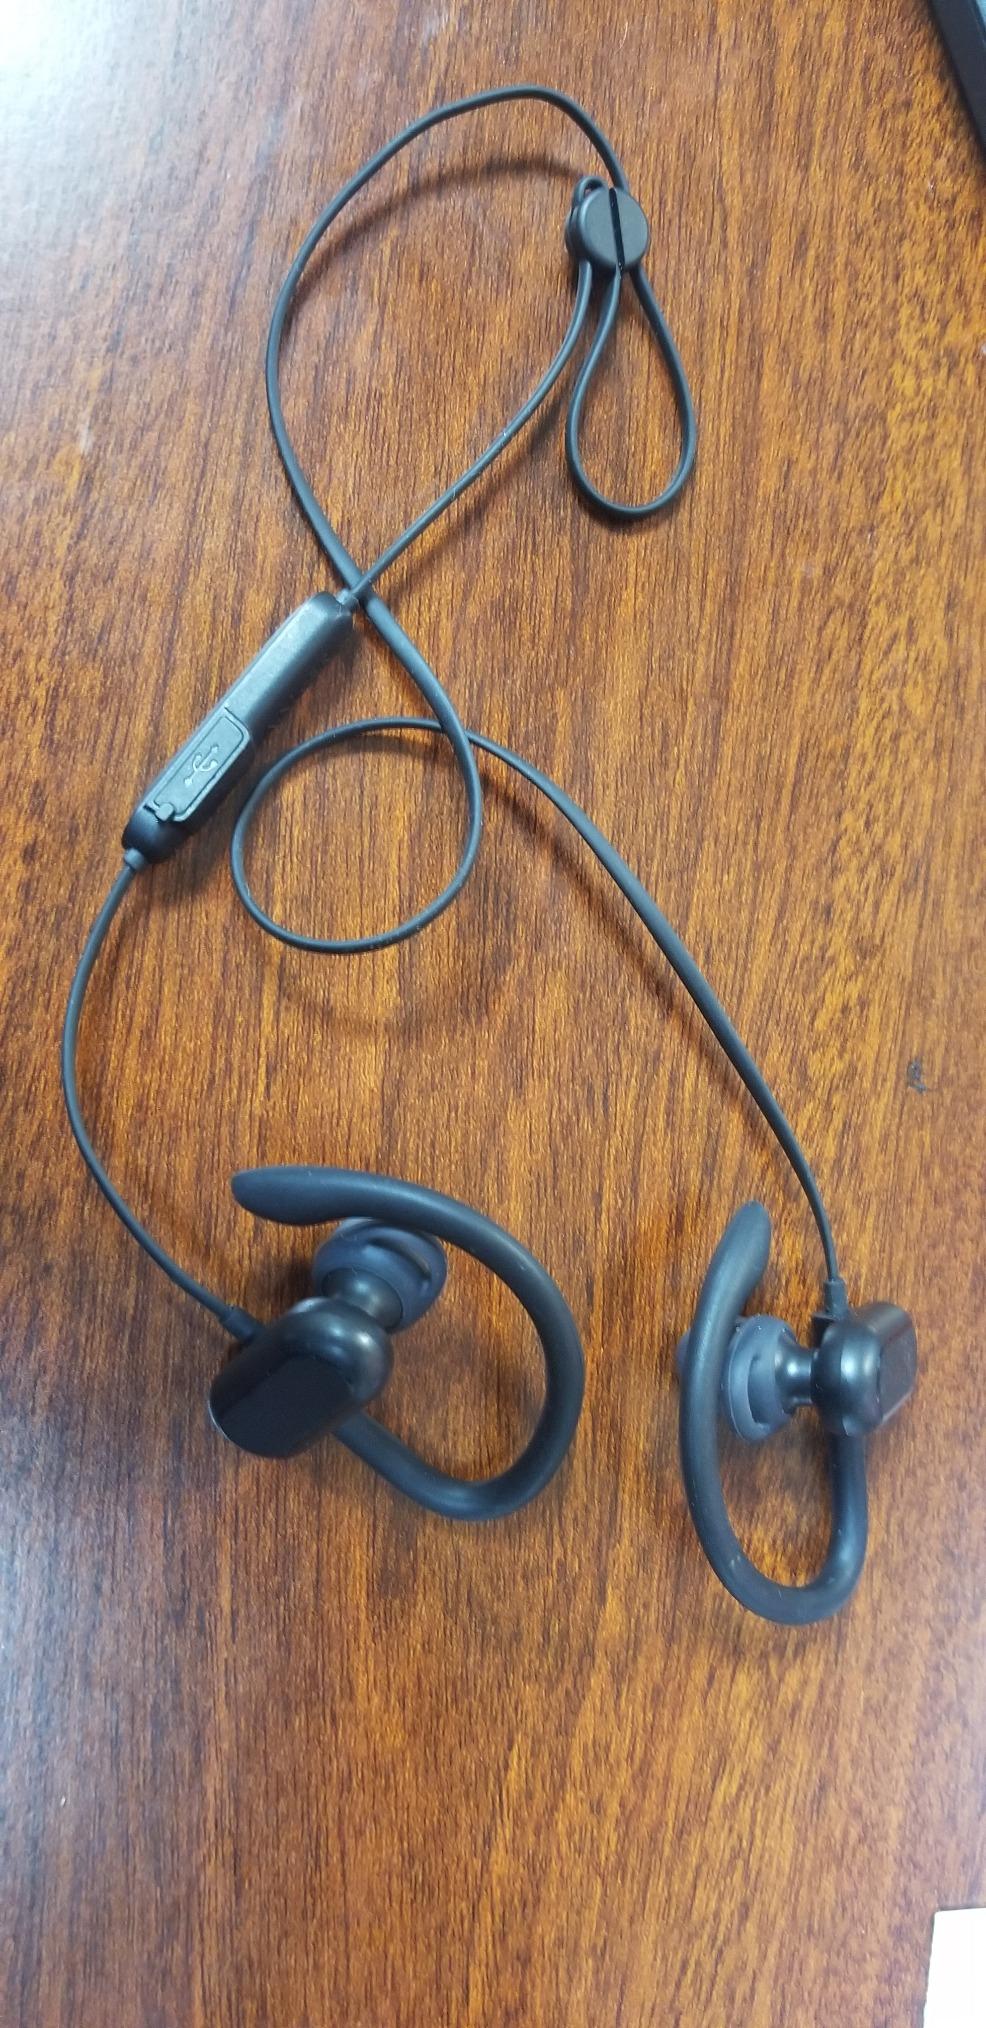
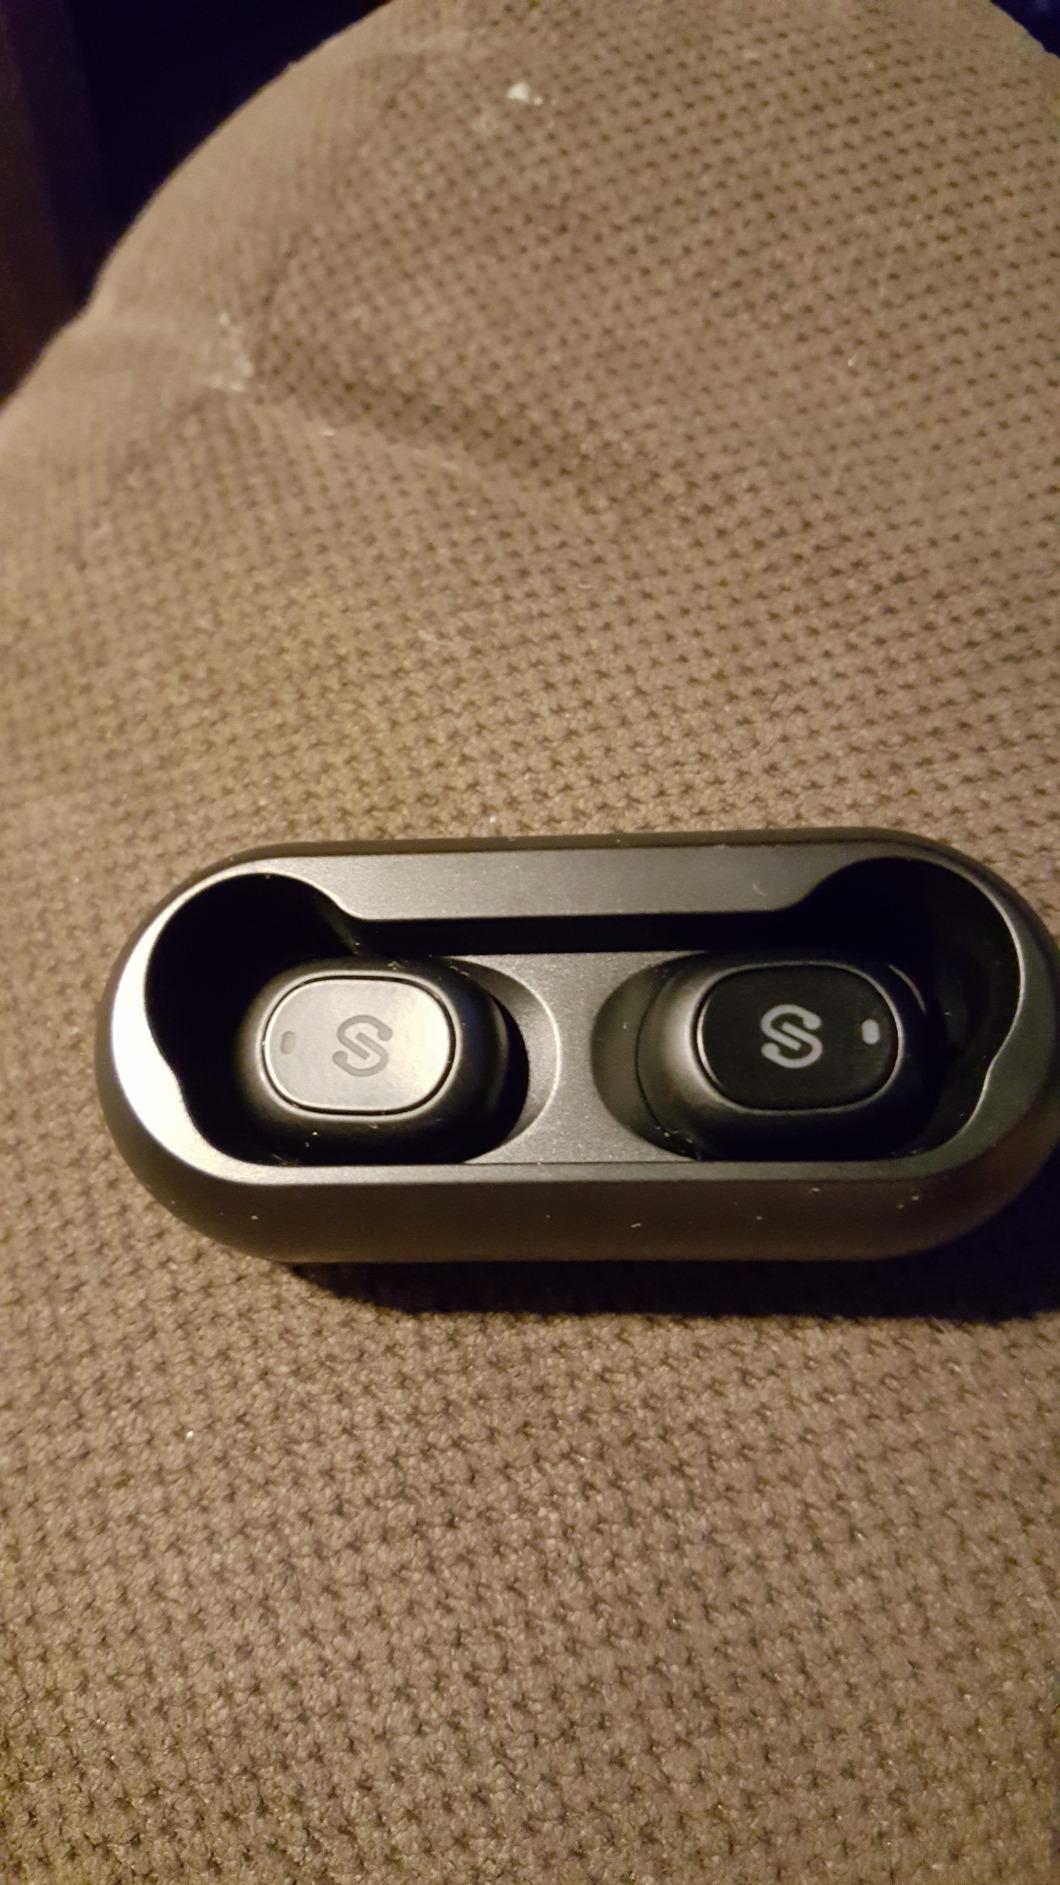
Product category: earbuds
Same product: no